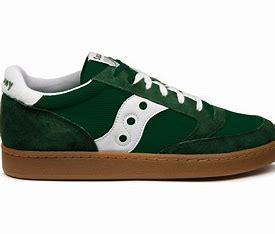
Brand: Saucony
Model: Jazz Court